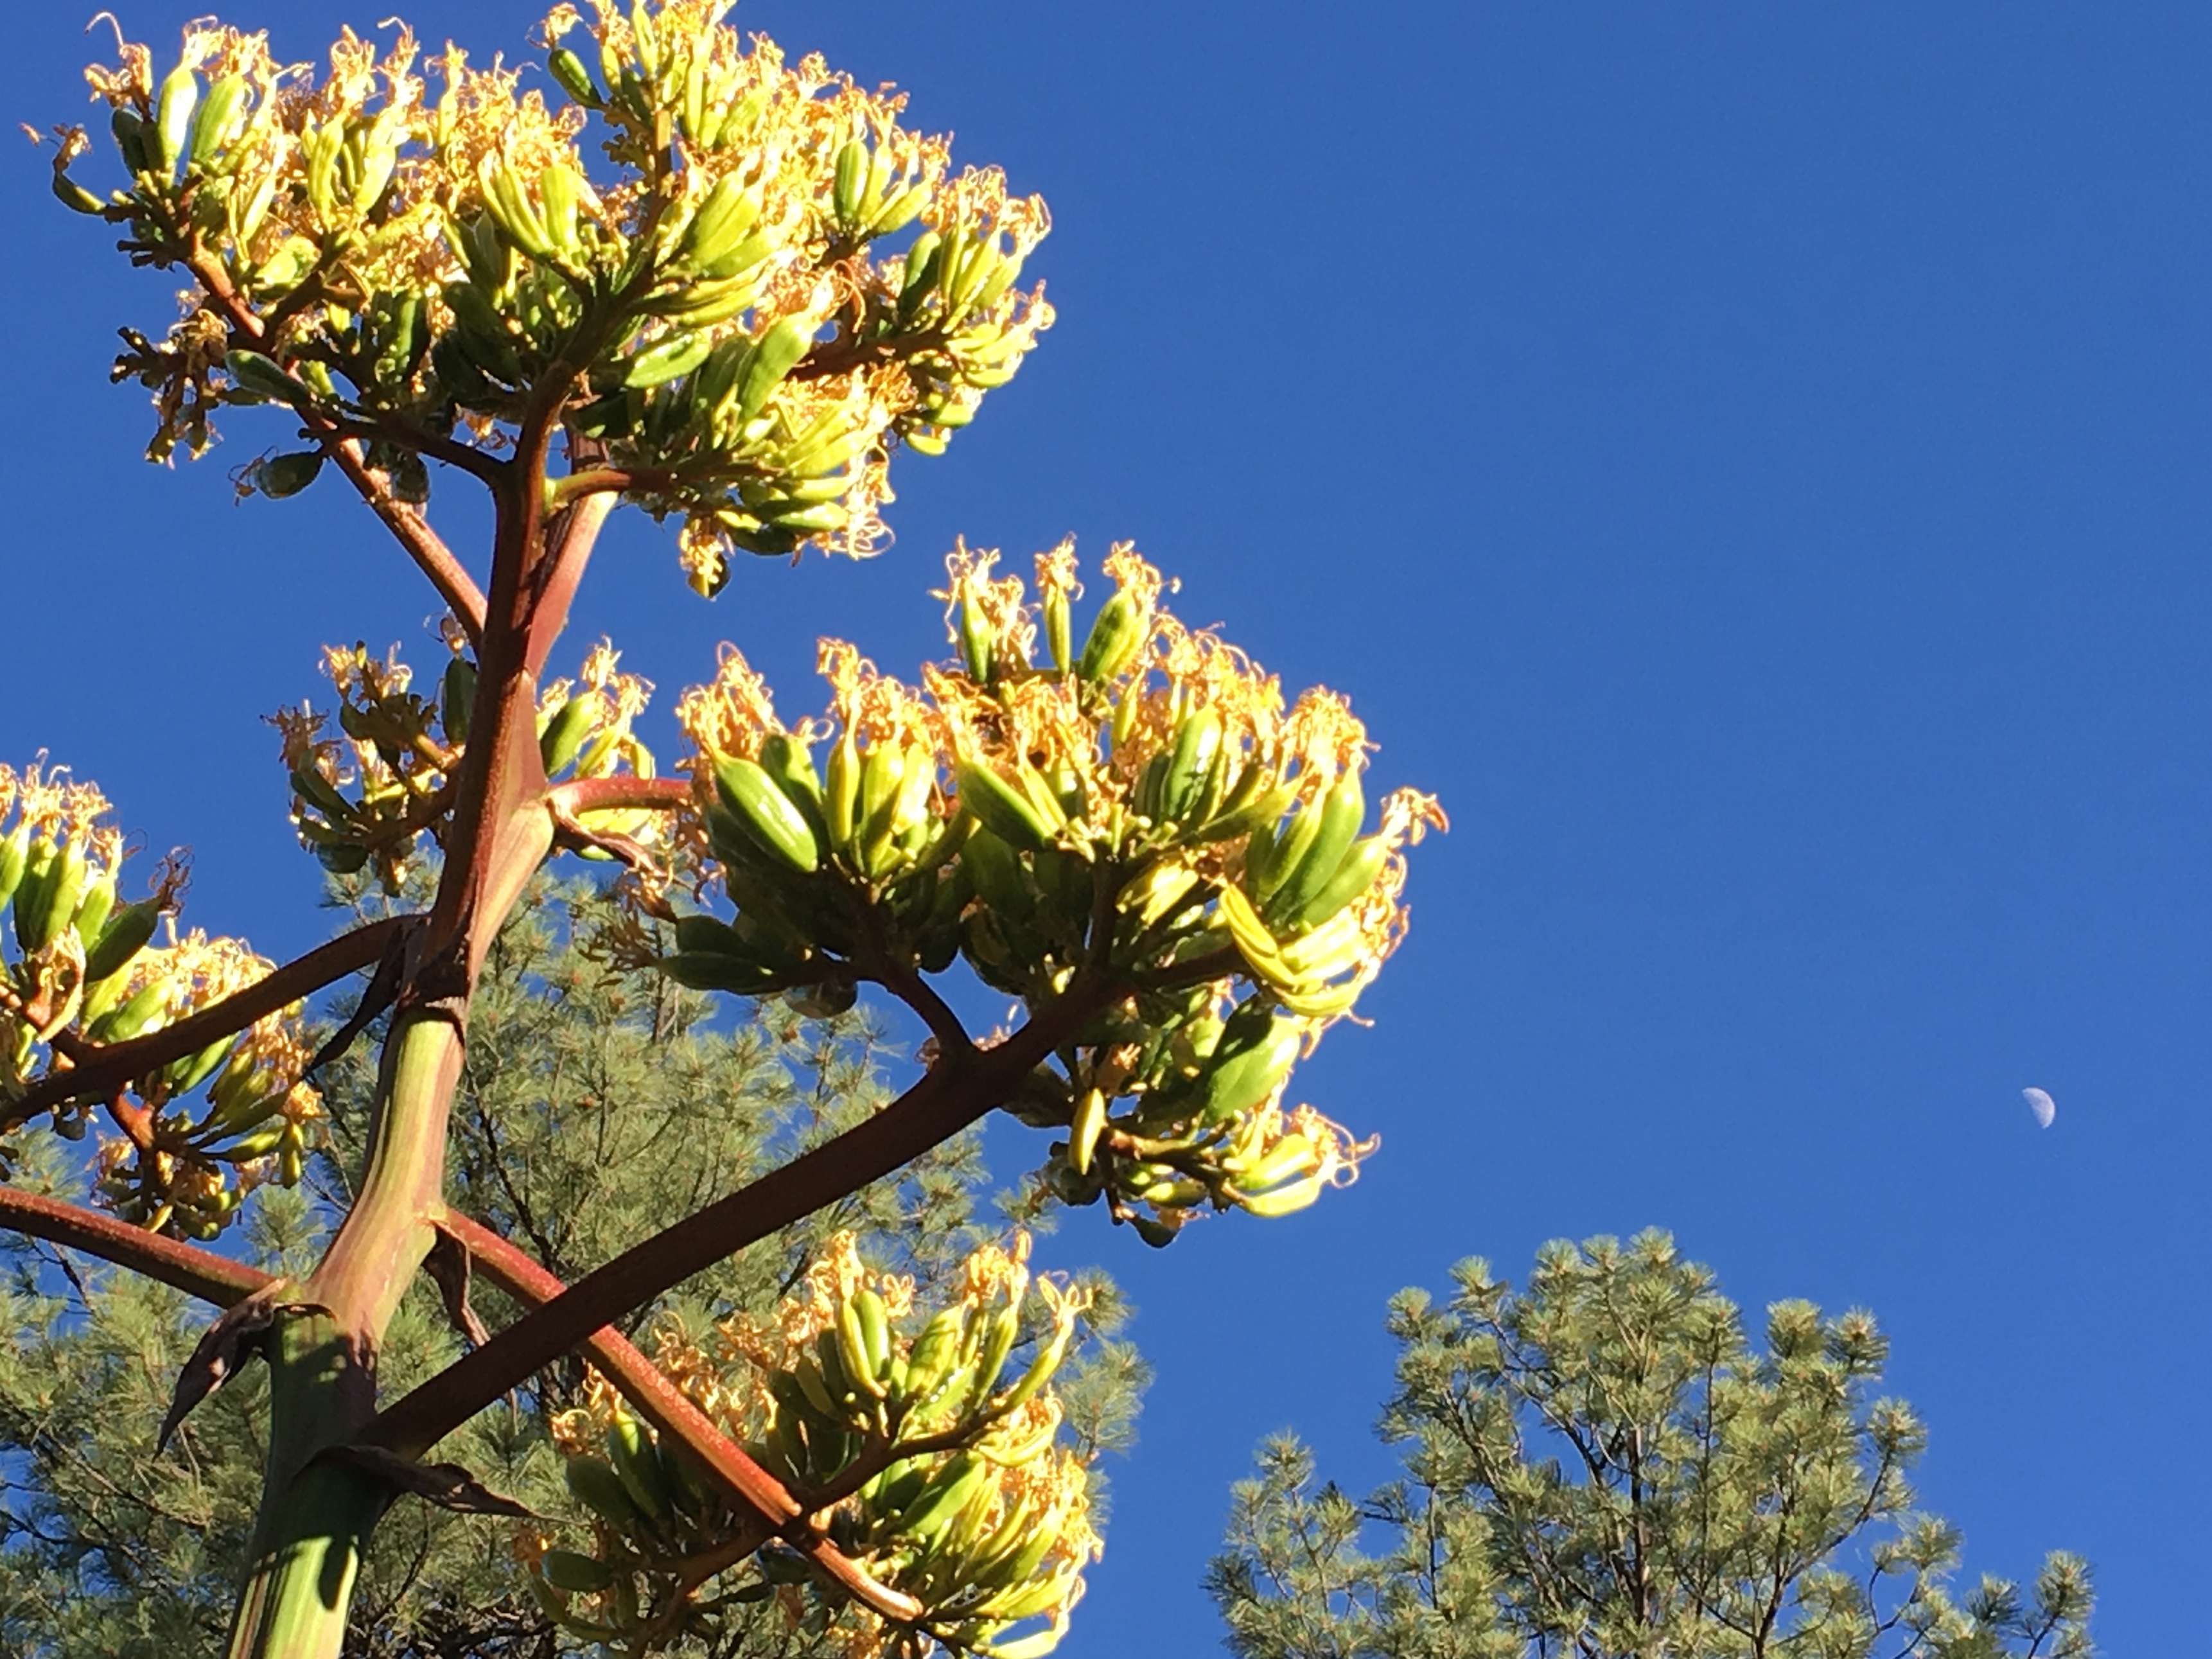
tree, branch, blossom, plant, sky, leaf, flower, botany, flora, shrub, larch, ecosystem, flowering plant, woody plant, land plant, arecales